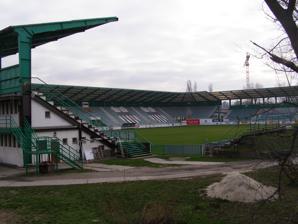
Building: Štadión Petržalka
Country: Slovakia
Year built: 1990
Štadión Petržalka Location Bratislava , Slovakia Coordinates 48°08′0″N 17°06′57″E / 48.13333°N 17.11583°E / 48.13333; 17.11583 Capacity 7,500 Construction Opened 1990 Demolished 2012 Tenants Artmedia Petržalka (1990–2012) Štadión Petržalka (also called (Štadión) za Starým mostom ) was a football stadium in Bratislava , Slovakia , in the borough of Petržalka . It is the former home ground of MFK Petržalka . Demolished in October 2012, The stadium had 9,000 places. History This section is empty. You can help by adding to it . ( July 2022 ) First pitch The first sample football match of Pozsonyi Torna Egyesület (PTE) was announced to be played on 25 September 1898, but due to the tragic matters in the Emperors' family ( Elisabeth of Bavaria died on 10 September 1898) was postponed to 2 October 1898. The rules of the game were explained to the audience before the match in October. The match was played between members of PTE in both teams at the Ligetfalu highschool playground. There was no regular football pitch in Pressburg at that time, so PTE used the plain terrain to play its home matches in the beginning years. Štadión za Starým mostom (PTE stadium) During the extra ordinary club meeting on 29 September 1899 the decision to build the regular pitch for PTE nearby to the Danube river, railway to the Wien and City Park was made. The stadium was built at the end of the 19th century for PTE in a year. The grand opening of the new stadium was officially on 25 September 1900. PTE won the match against Magyar Football Club Budapest 3–2, the first PTEs' win ever against the team from Budapest. This stadium was used for Bratislava regional championship until the stadium for I. Čsl. ŠK Bratislava was built in the end of the 1920s. More than 100 years later Artmedia still used to play their home matches at the same place – named Štadión za Starým mostom. Demolition of Petržalka stadium (Oct 2012) The pitch at the place of the stadium has been there for more than a hundred years. Even before World War II, the stadium was the venue of several international matches. Although destroyed during the war, new stand soon arose from the ruins of the old one and the stadium started to resemble its current look. Major changes have occurred in last ten years, following improvements in Artmedia's footballing results. Stands behind goals were totally reconstructed and a new one was built along the pitch. Today's estimated capacity is 10,000; it is however impossible to give the exact value, because older part of the stadium still remains for standing visitors. The average attendance of league matches at this stadium is floating above 4,000, one of the highest in Slovakia. However, the stadium does not meet some of the UEFA criteria, therefore the club has been forced to play its international matches elsewhere. Notably, they played their 2005–06 UEFA Champions League campaign at Tehelné pole , home venue of crosstown rivals Slovan Bratislava . Stadium was closed in 2009 and demolished 2012. References